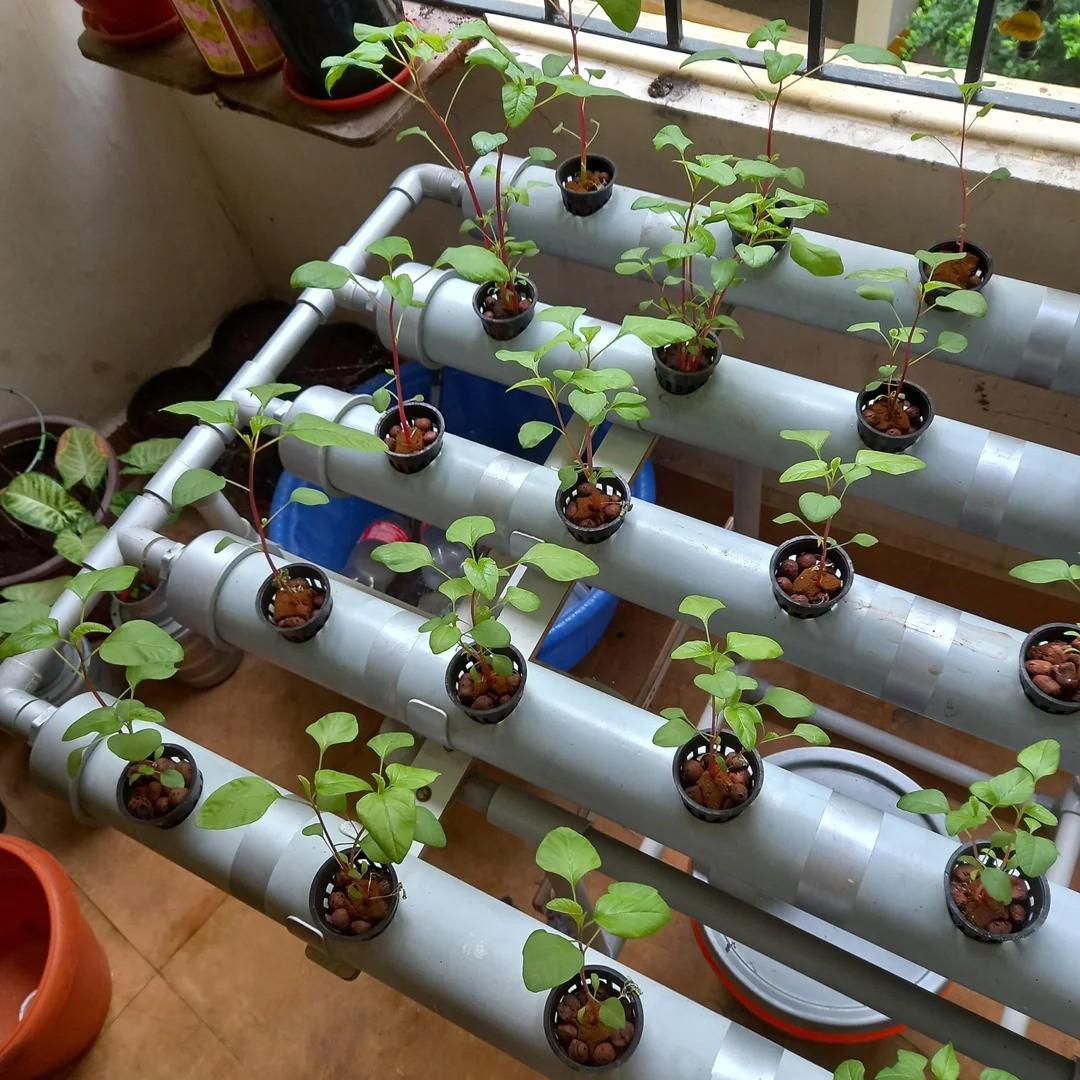
Shamba ndogo la mimea linaonekana likitumia mfumo wa haidroponiki ambapo miche midogo imepandwa kwenye mabomba ya PVC yaliyopangwa kwa usawa. Kila mche umewekwa kwenye kikombe kidogo, kilichojaa kokoto au udongo maalum, huku maji na virutubisho vikipita ndani ya mabomba.